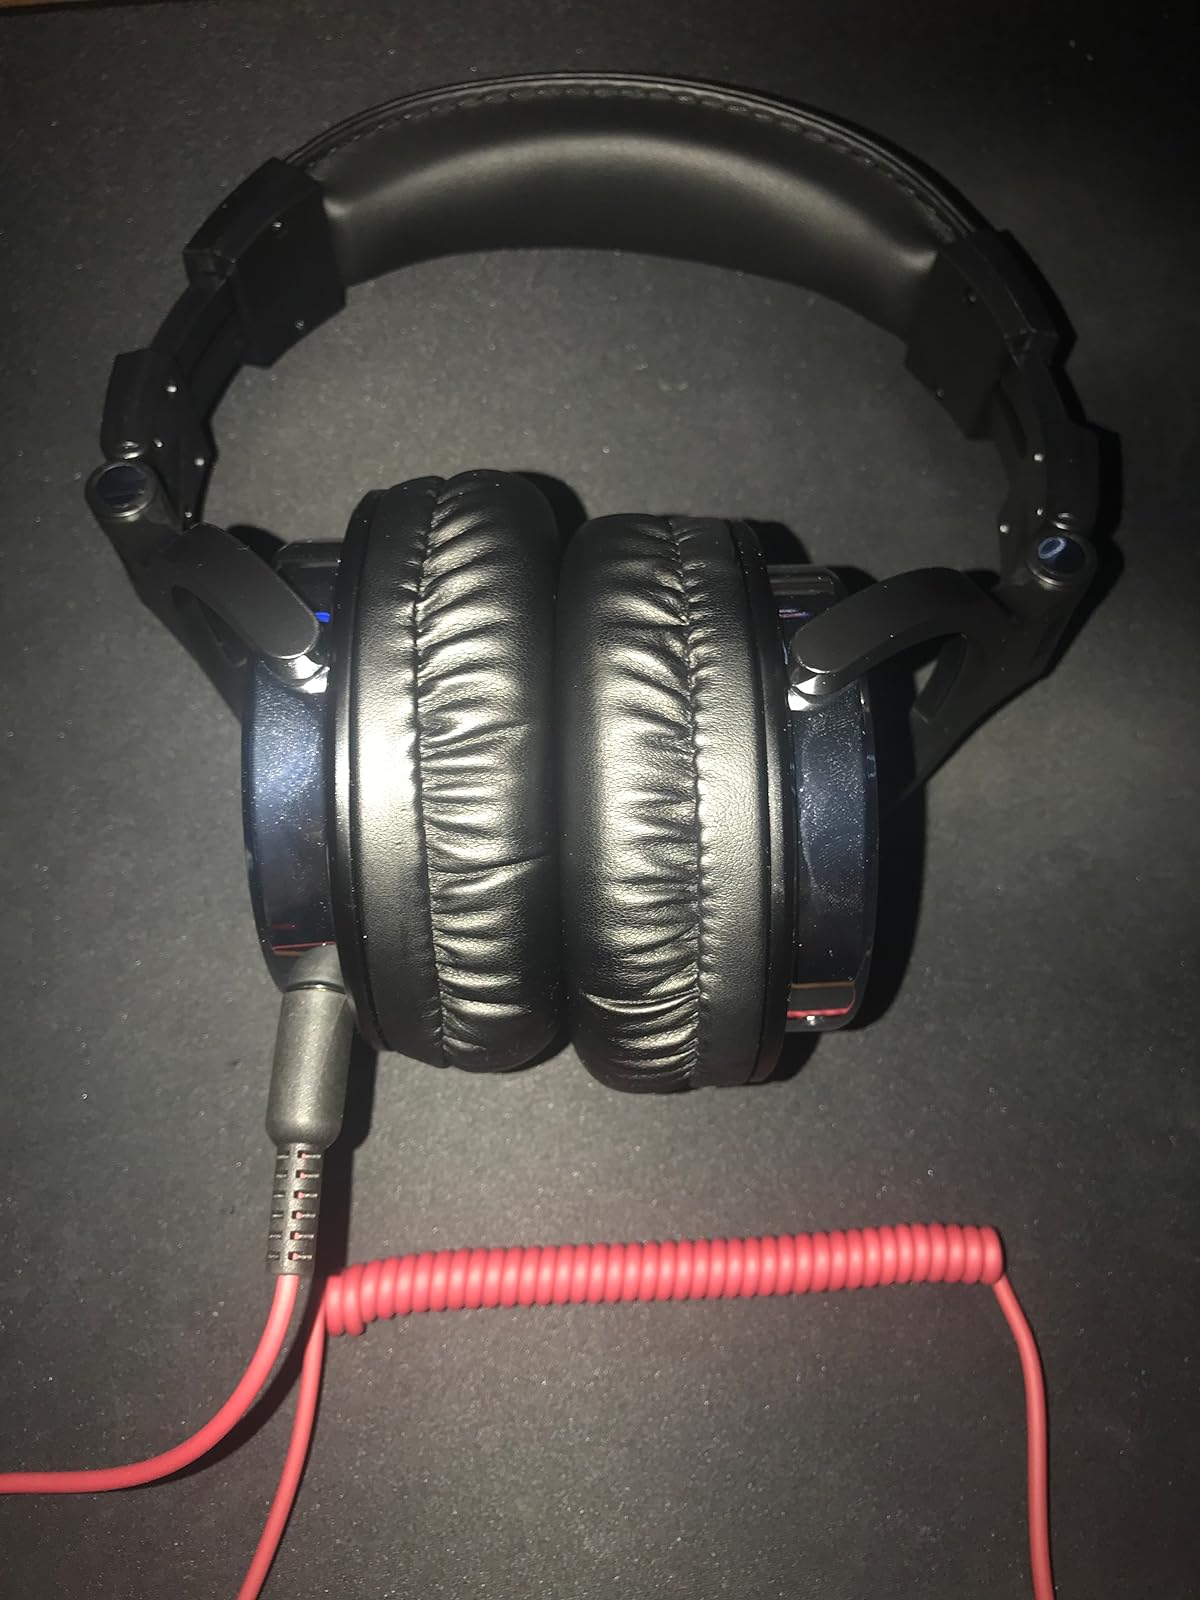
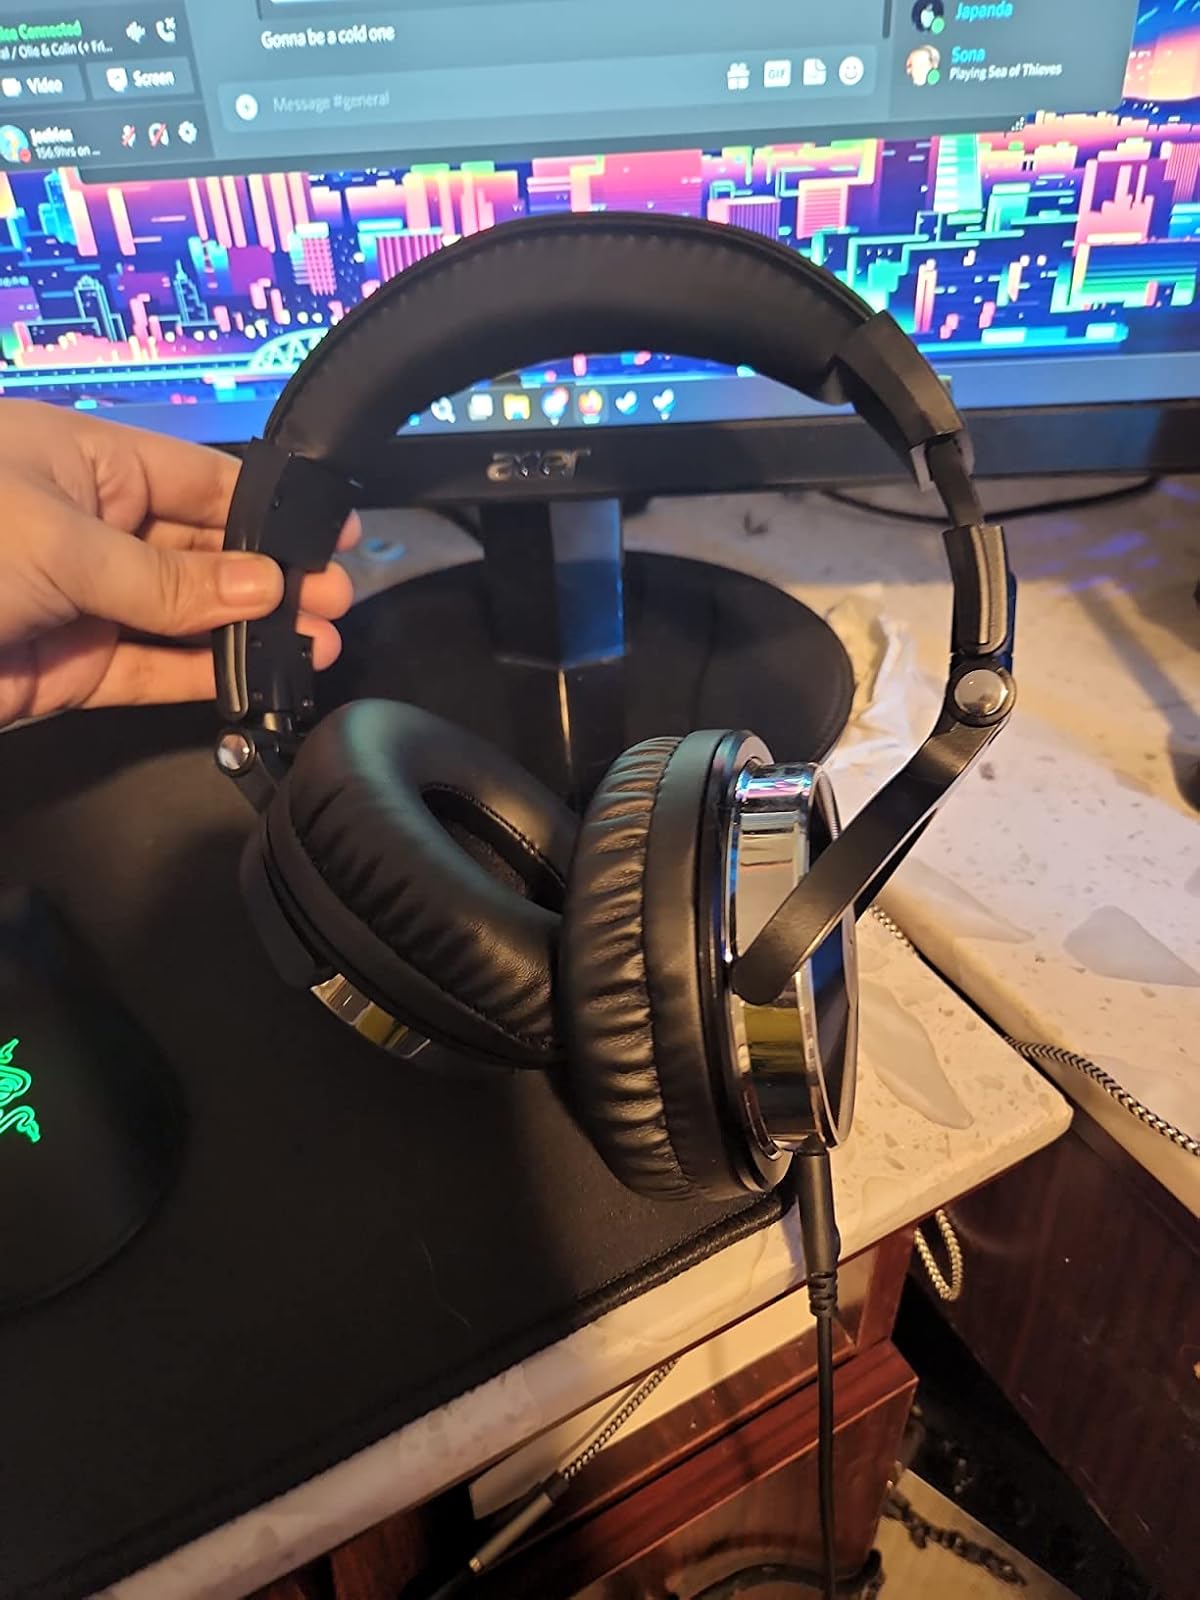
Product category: headphones
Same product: yes